Snakes on a Train

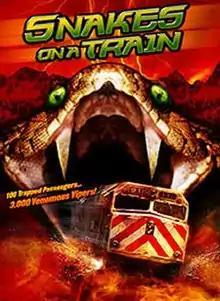
DVD release cover

Snakes on a Train is a 2006 direct-to-video action thriller horror film released by The Asylum as a mockbuster on August 15, 2006. Aspects of the film are inspired by the film "Snakes on a Plane", which was scheduled for theatrical release three days later on August 18, 2006.